Manchester University Press

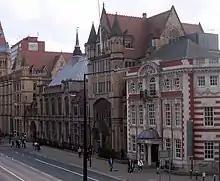
Oxford Road frontage of the Manchester Museum (the Baroque style building in the foreground is the former Dental Hospital)

MUP was founded in 1904 (as the Publications Committee of the University), initially to publish academic research being undertaken at the Victoria University of Manchester. The office was accommodated in a house in Lime Grove. Distribution was then in the hands of Sherratt & Hughes of Manchester; from 1913 the distributors were Longmans, Green & Co. though this arrangement came to an end in the 1930s. (Only 17 publications had been issued under its imprint in the first year.)